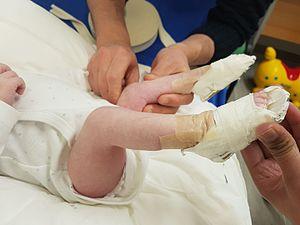
Pied Bot Varus Equin. Aspect après mise en place de la plaquette
Le pied bot varus équin est une déformation congénitale très fréquente qui touche une à deux naissances sur 1 000 en France.